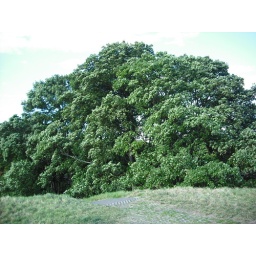
top of a huge maple tree at the top of castle mount in Cambridge